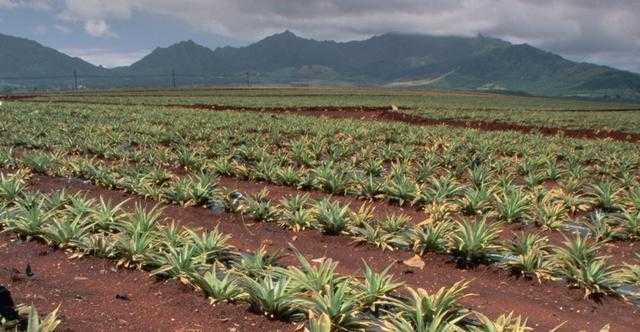
Label: Pineapple